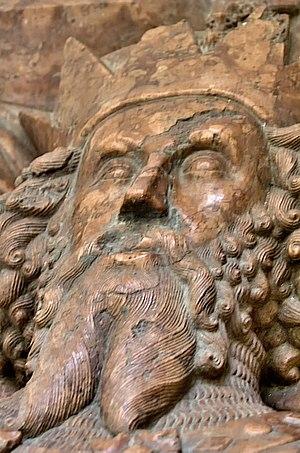
Ernest Iᵉʳ dit de Fer, né vers 1377 et mort le 10 juin 1424 à Bruck, issu de la maison de Habsbourg, fut souverain de l'Autriche intérieure de 1406 à sa mort. Il était le premier des Habsbourg à porter le titre d'archiduc, rassemblant sous sa couronne la totalité des territoires héréditaires de la dynastie.